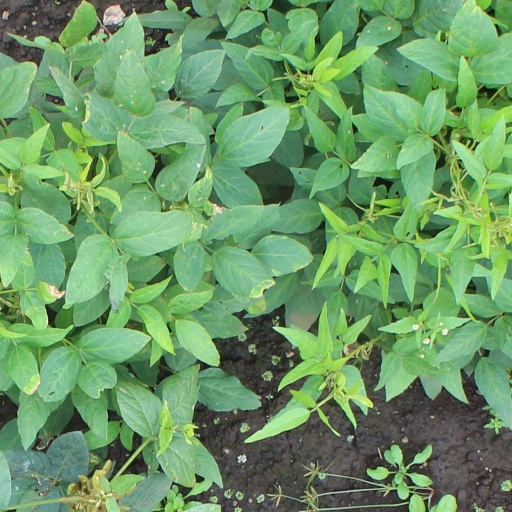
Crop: soybean